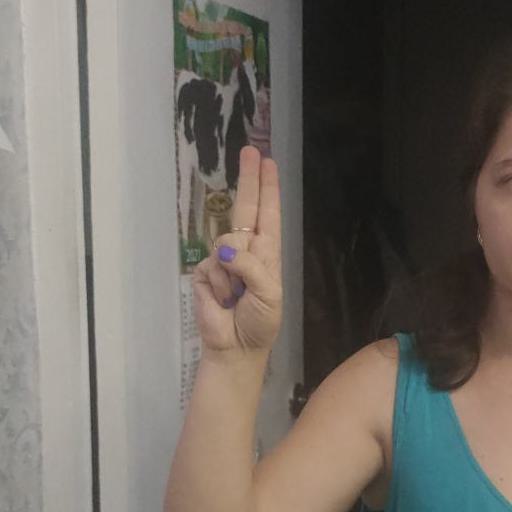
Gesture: two_up